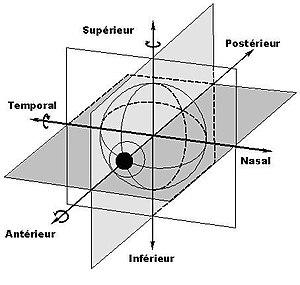
Les mouvements oculaires sont les rotations que les globes oculaires effectuent autour de leurs centres, et qui modifient la direction du regard. Ces mouvements sont provoqués par les muscles oculaires, et font partie intégrante du système visuel.